Minimum deviation

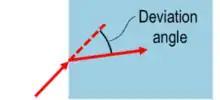
Light is deflected as it enters a material with refractive index > 1.

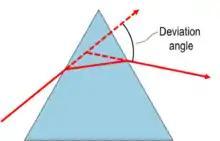
A ray of light is deflected twice in a prism. The sum of these deflections is the deviation angle.

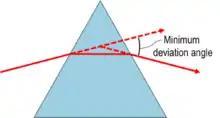
When the entrance and exit angles are equal, the deviation angle of a ray passing through a prism will be minimal.

The angle of minimum deviation is related with the refractive index as: